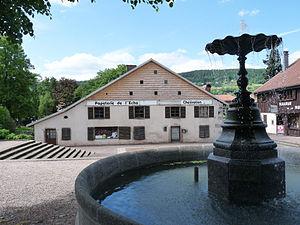
Gérardmer (Vosges) , 3 place de l'Eglise
L’ubac désigne dans les Alpes les versants d’une vallée de montagne qui bénéficient de la plus courte exposition au soleil. Le versant opposé est l'adret.
Cet article recense les monuments historiques du département des Vosges, en France.